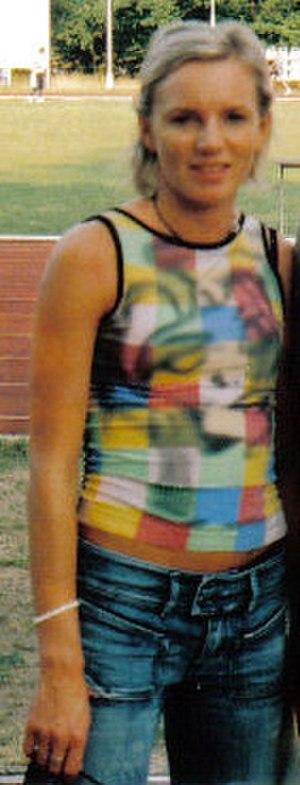
Lidia Chojecka-Leandro est une athlète polonaise spécialisée dans le demi-fond et surtout le 1 500 m. Très prolifique aux Championnats d'Europe en salle, elle y a remporté trois titres, deux médailles d'argent et une de bronze ; en outre, elle est la première à y réaliser le doublé 1 500 m — 3 000 m en 2007 à Birmingham.